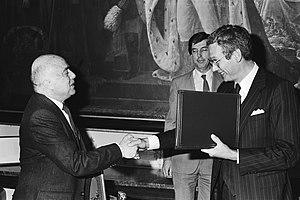
Azzeddine Laraki, né le 1ᵉʳ mai 1929 à Fès, mort le 1ᵉʳ février 2010 à Rabat à l'âge de 80 ans, est un médecin et homme d'État marocain. Il fut Premier ministre du 30 septembre 1986 au 11 août 1992. Il est l'artisan de l'arabisation puis de l'islamisation controversée de l'enseignement au Maroc.